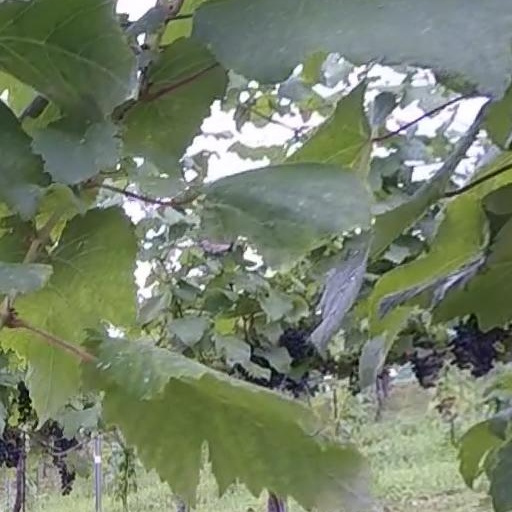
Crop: grape